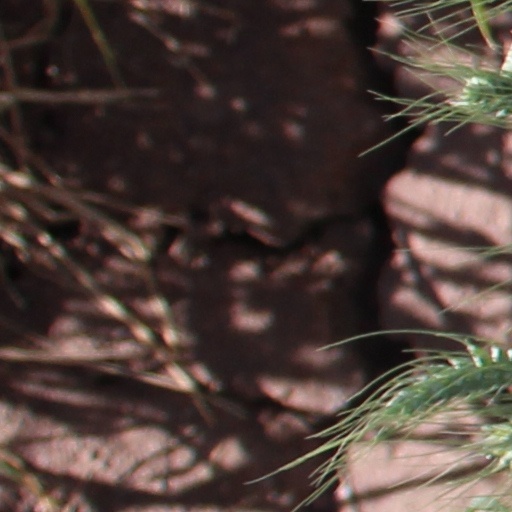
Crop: wheat